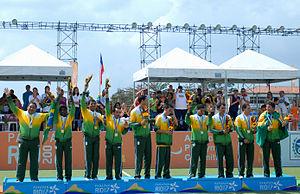
L'équipe du Brésil de football à 5 est une sélection des meilleurs joueurs brésiliens handisport, placée sous la responsabilité de la Fédération du Brésil de football.